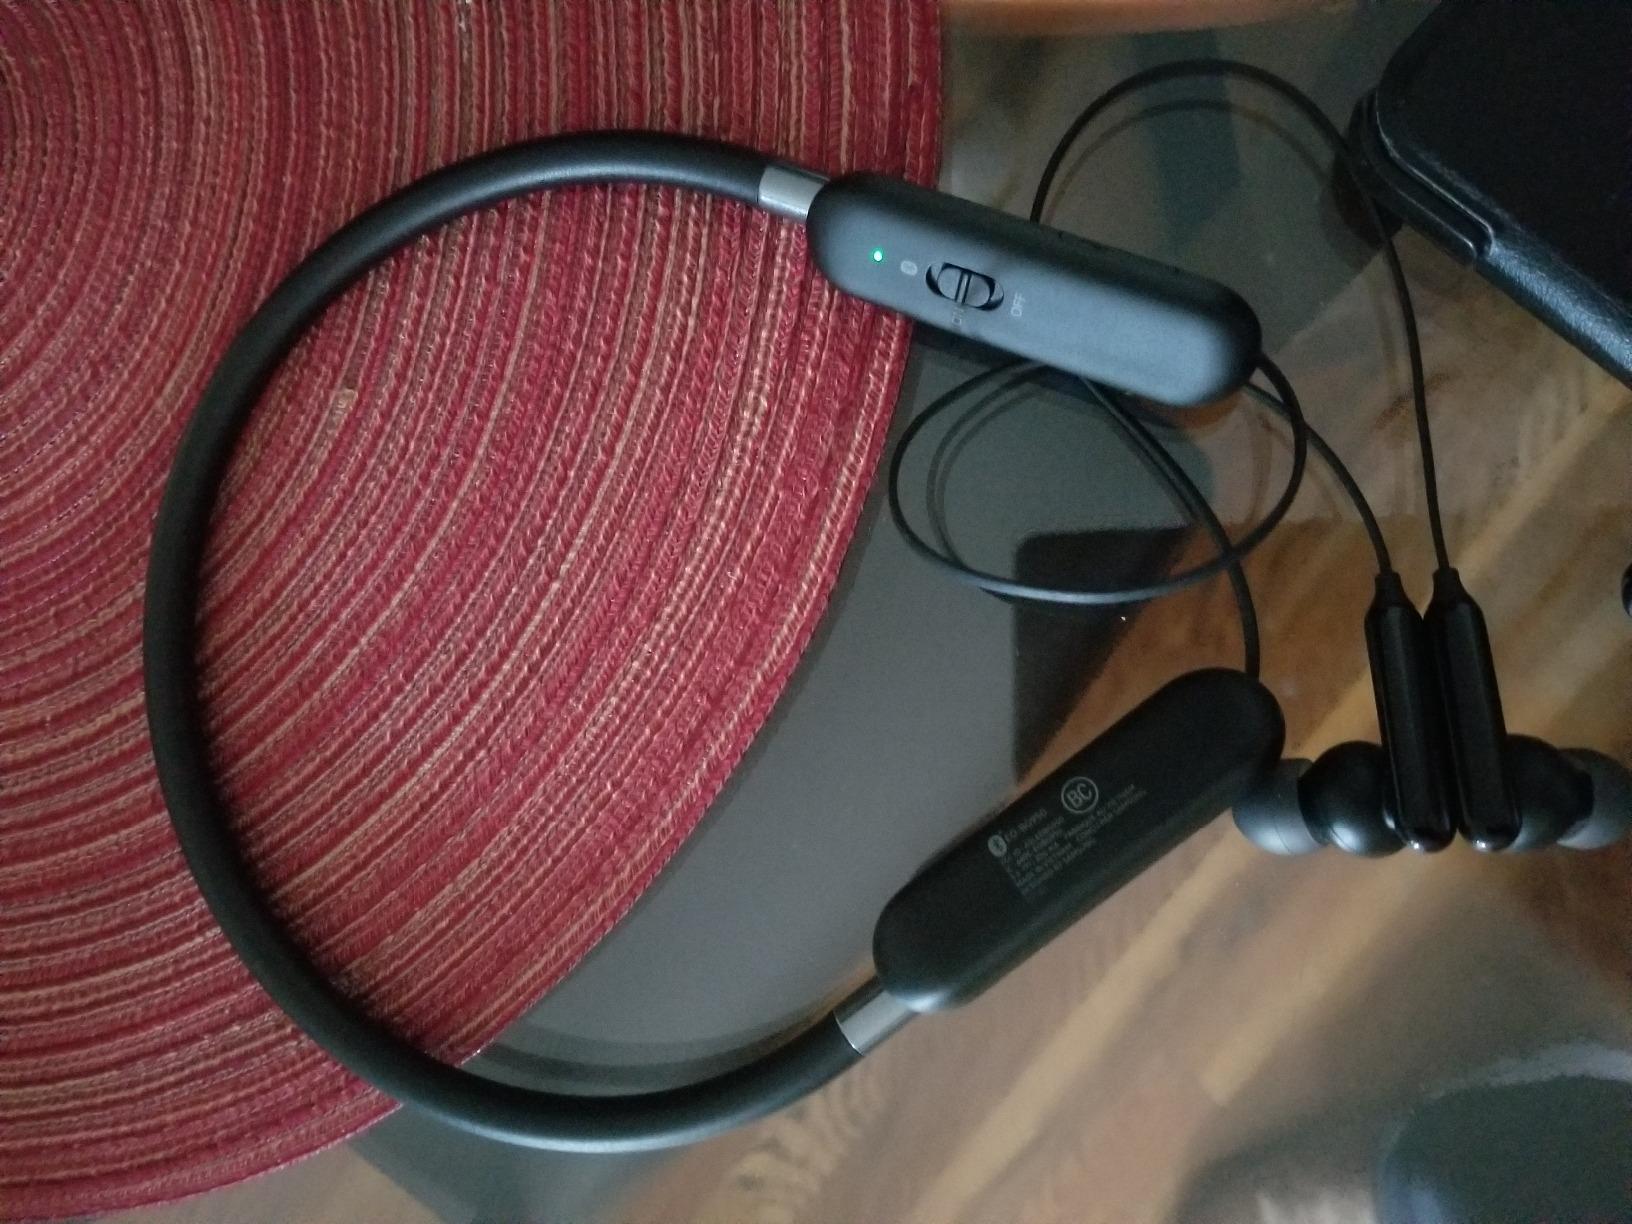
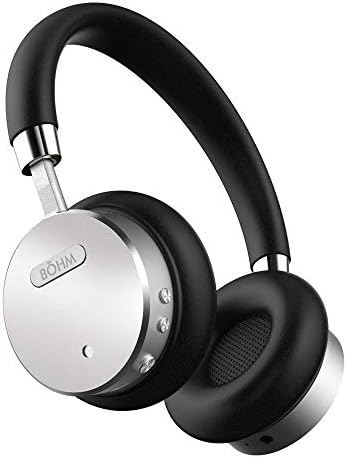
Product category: headphones
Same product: no